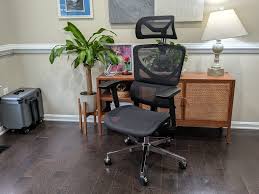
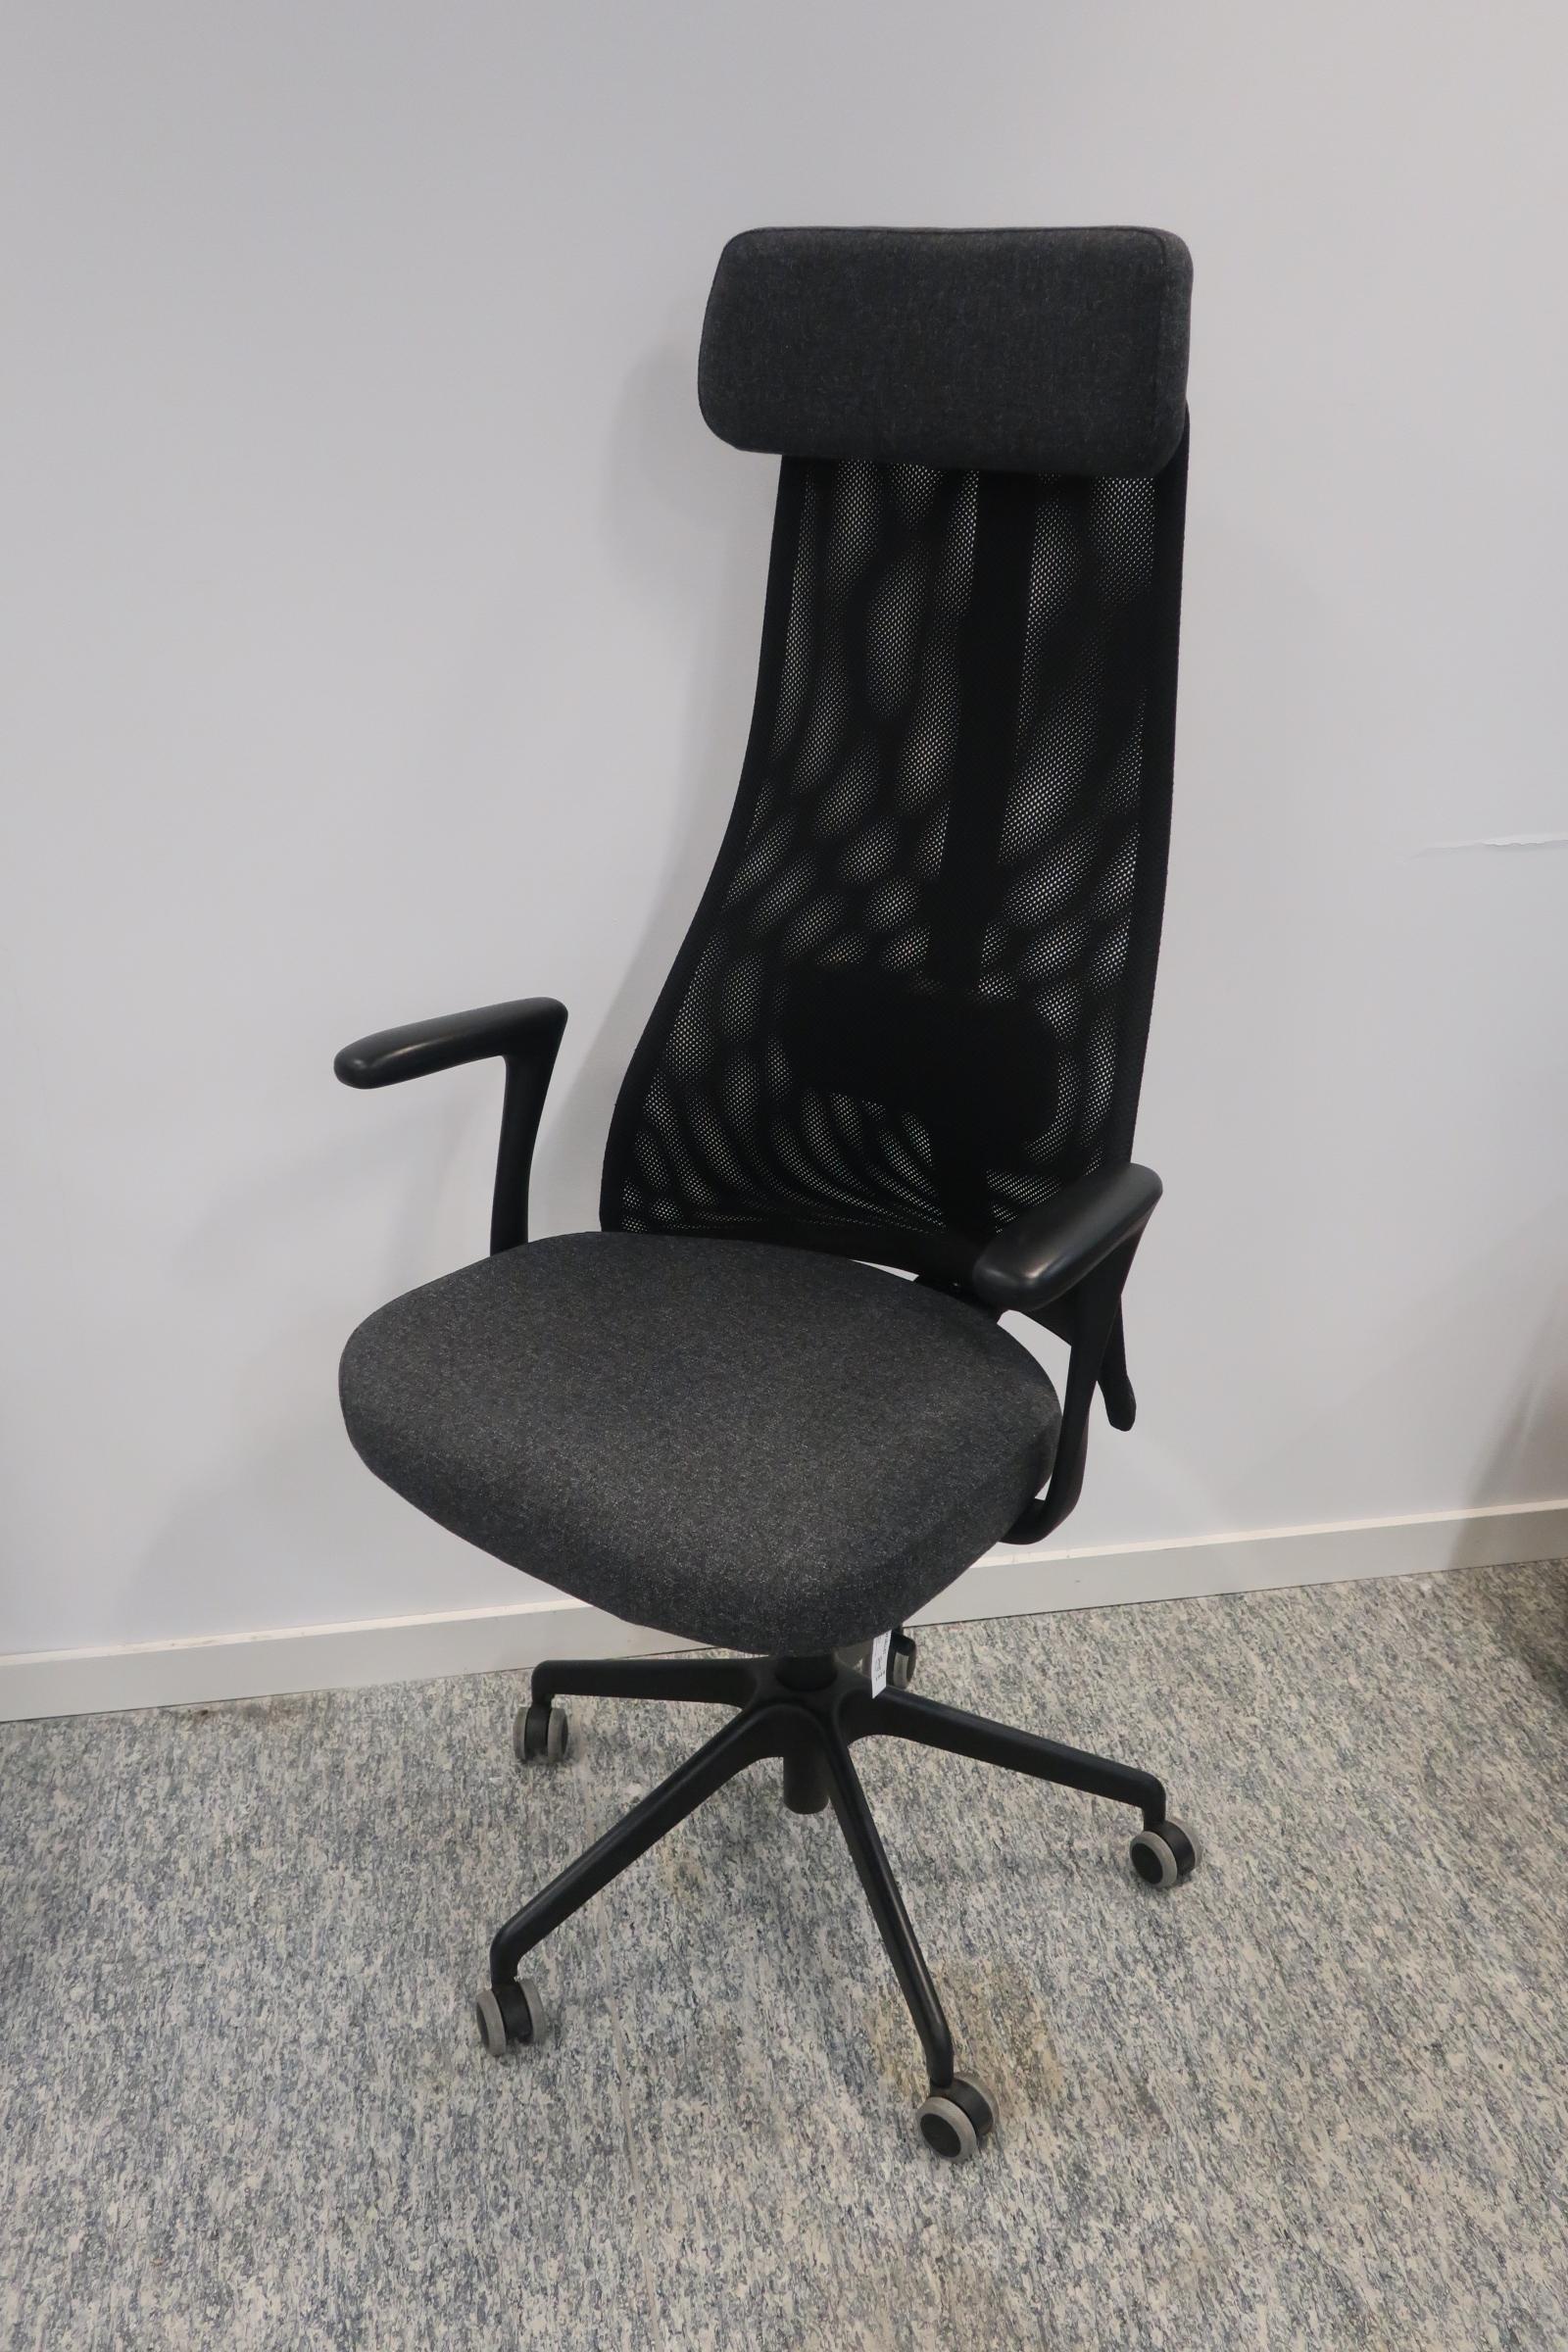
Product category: items_chair
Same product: no